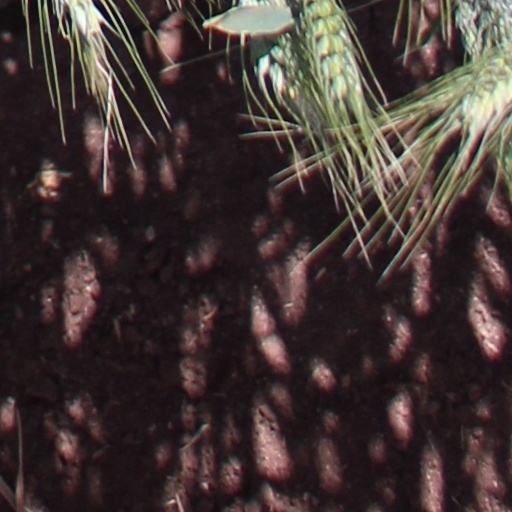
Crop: wheat